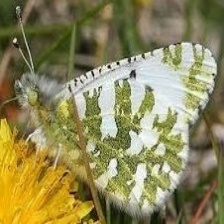
Species: EASTERN DAPPLE WHITE
Butterfly family (ImageNet category): cabbage_butterfly